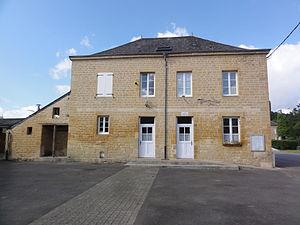
Clavy-Warby (Ardennes) la mairie à Clavy
Clavy-Warby est une commune française située dans le département des Ardennes, en région Grand Est.